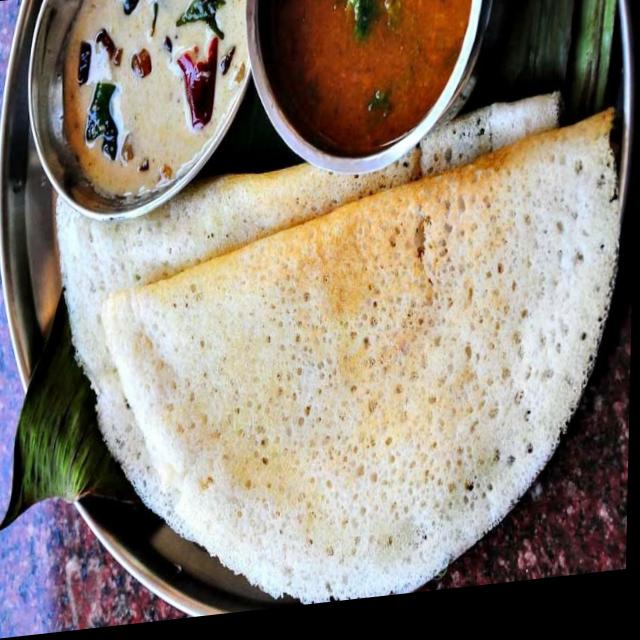
Dish: masala_dosa